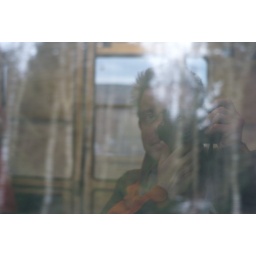
Me reflecting in the window of a train